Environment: real
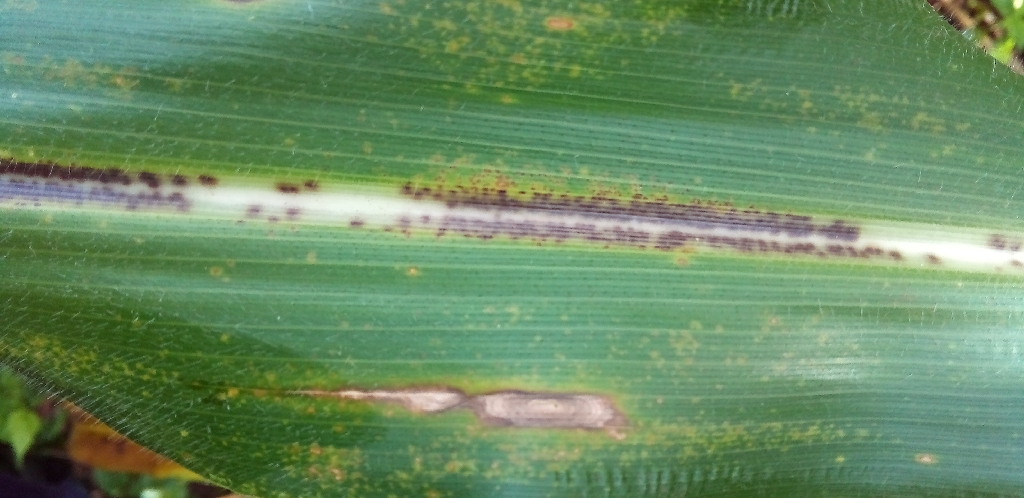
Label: northern_corn_leaf_blight